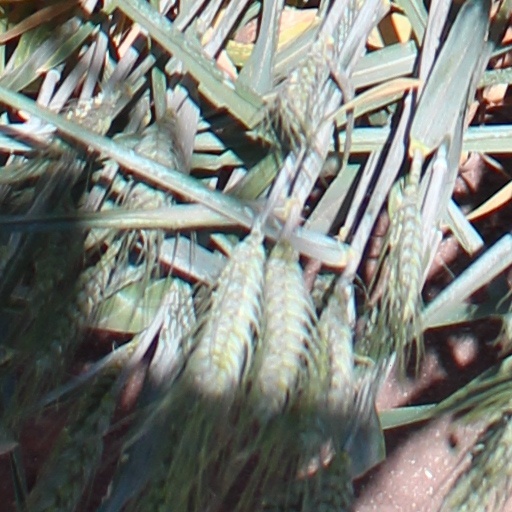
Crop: wheat